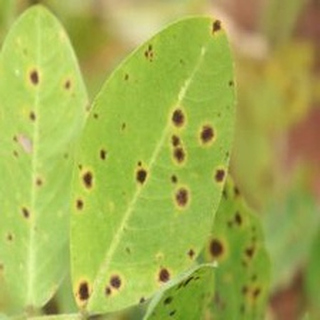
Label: groundnut_late_leaf_spot